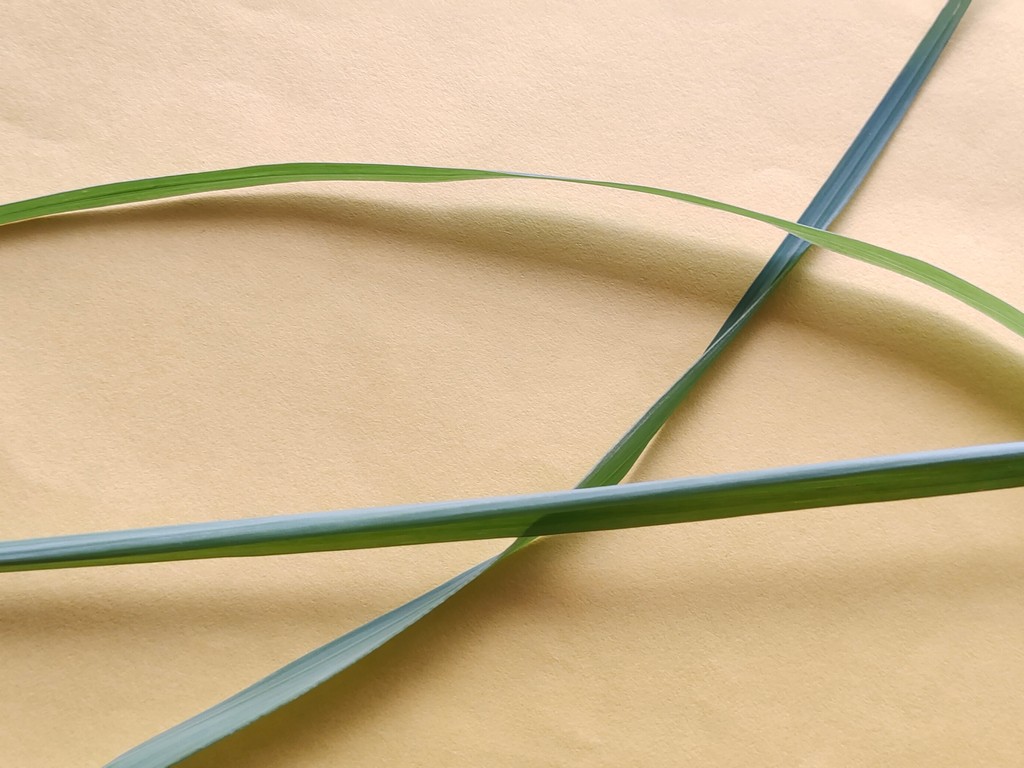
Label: Healthy